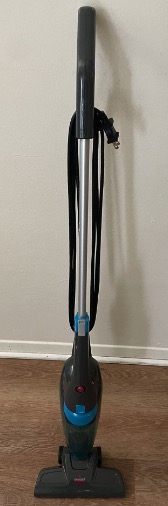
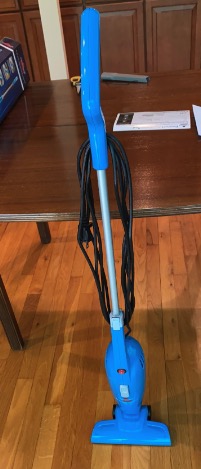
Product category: items_vacuum
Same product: no